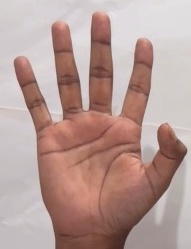
ASL sign: 5